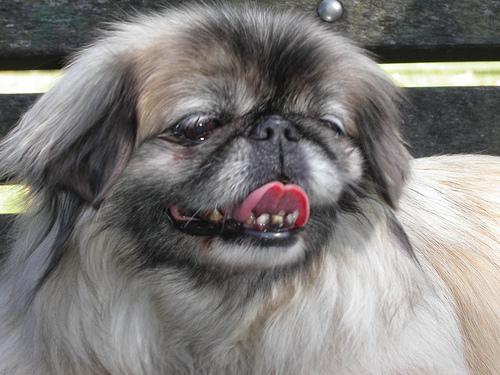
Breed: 480-n000125-Pekinese